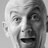
Emotion: surprise